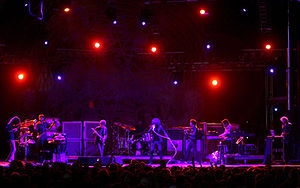
The Mars Volta
The Mars Volta er et amerikansk progressive rock-band grundlagt af Cedric Bixler-Zavala og Omar Rodriquez-Lopez. Deres musik bliver beskrevet som progressive rock med Punk, Jazz og Latin aner. De er kendt for deres vilde og energiske liveshows, samt deres koncept orienterede albums.